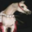
Label: horse